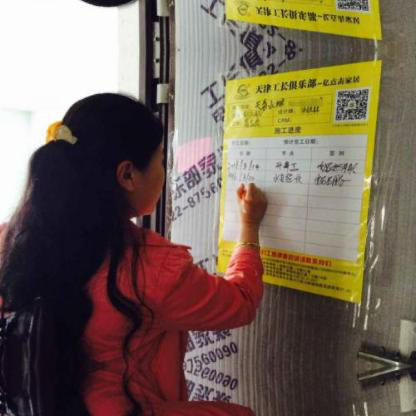
Objects in the image:
label: head